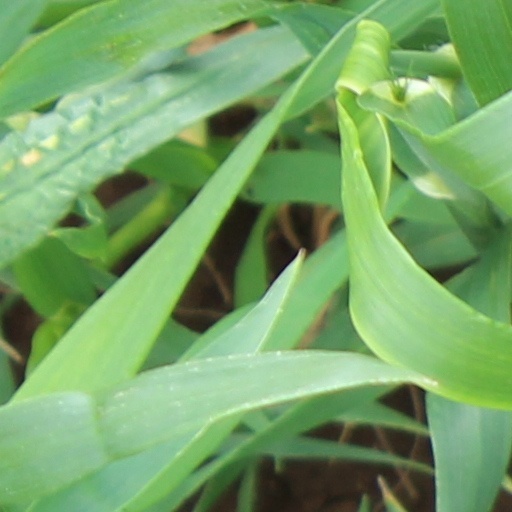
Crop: wheat